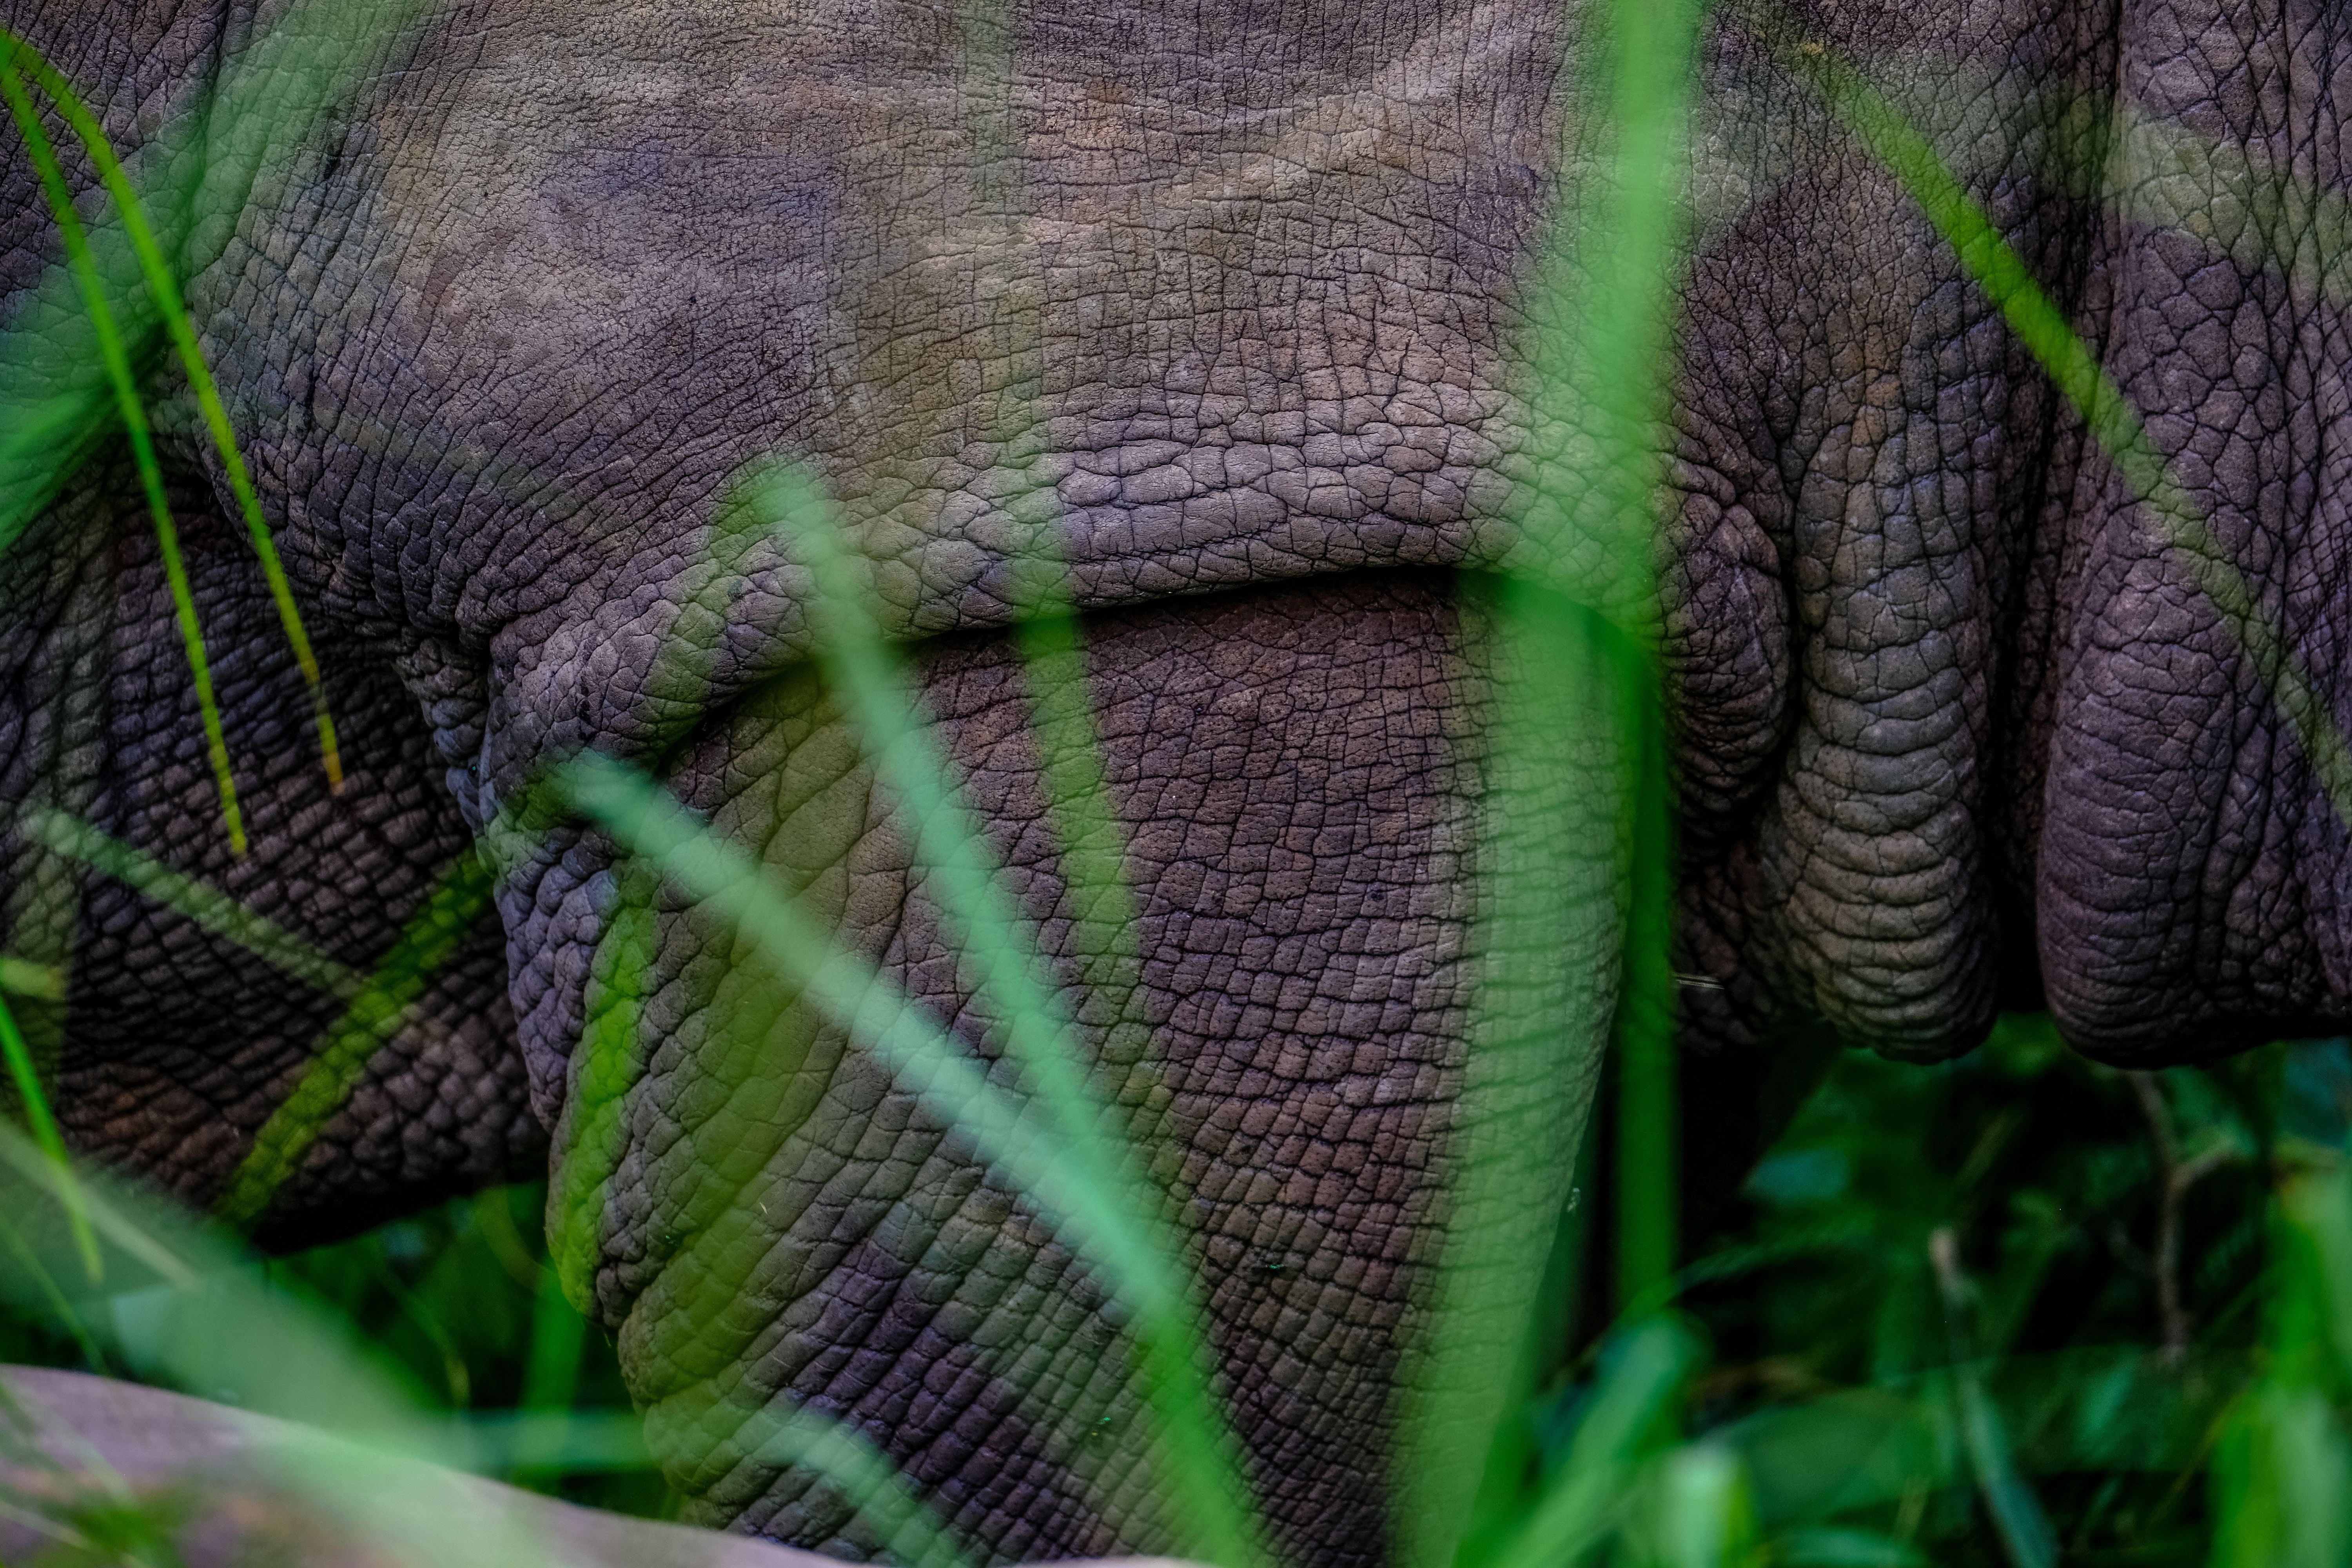
green, terrestrial animal, close up, wildlife, grass, eye, elephant, snout, organism, terrestrial plant, plant, elephants and mammoths, adaptation, jungle, fawn, forest